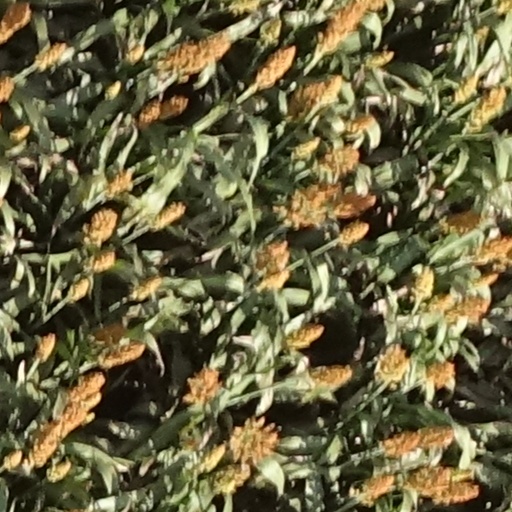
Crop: sorghum